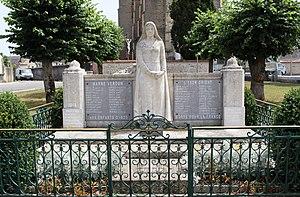
Monument aux morts d'Ibos (Hautes-Pyrénées)
Ibos est une commune française située dans le département des Hautes-Pyrénées, en région Occitanie.